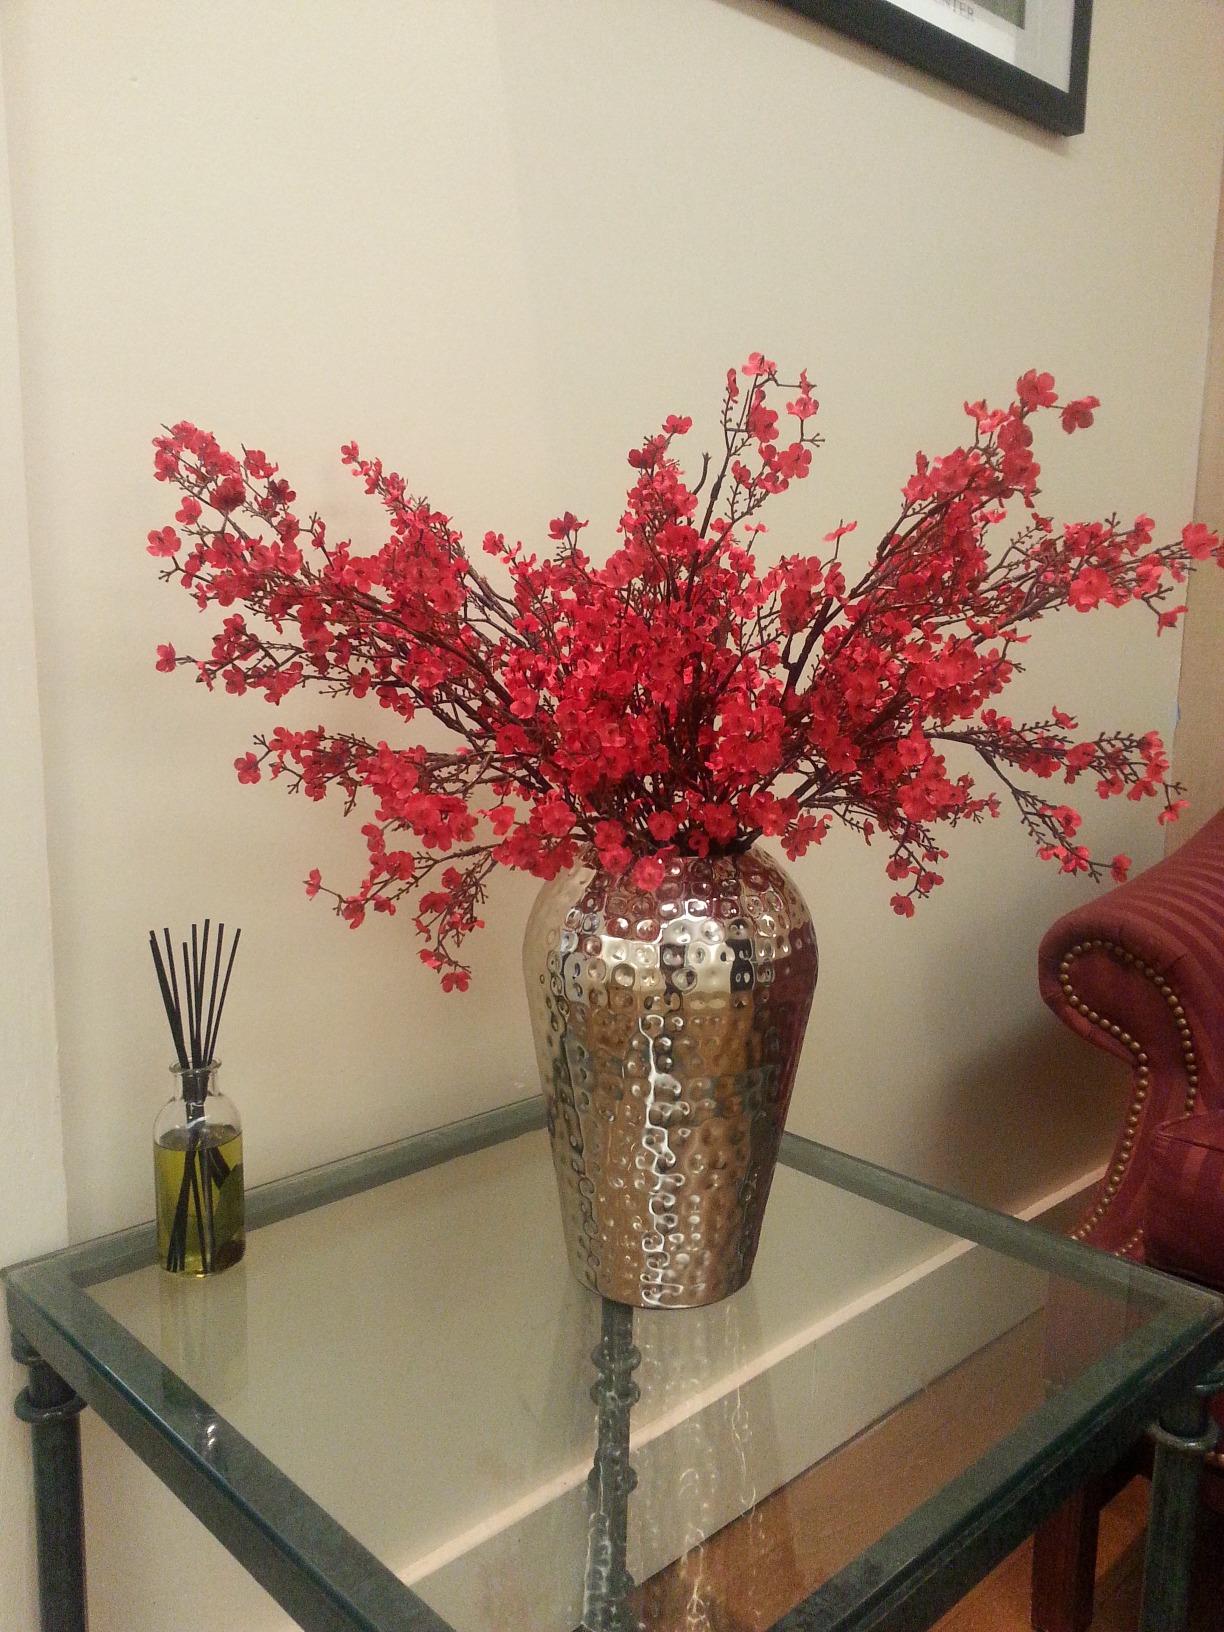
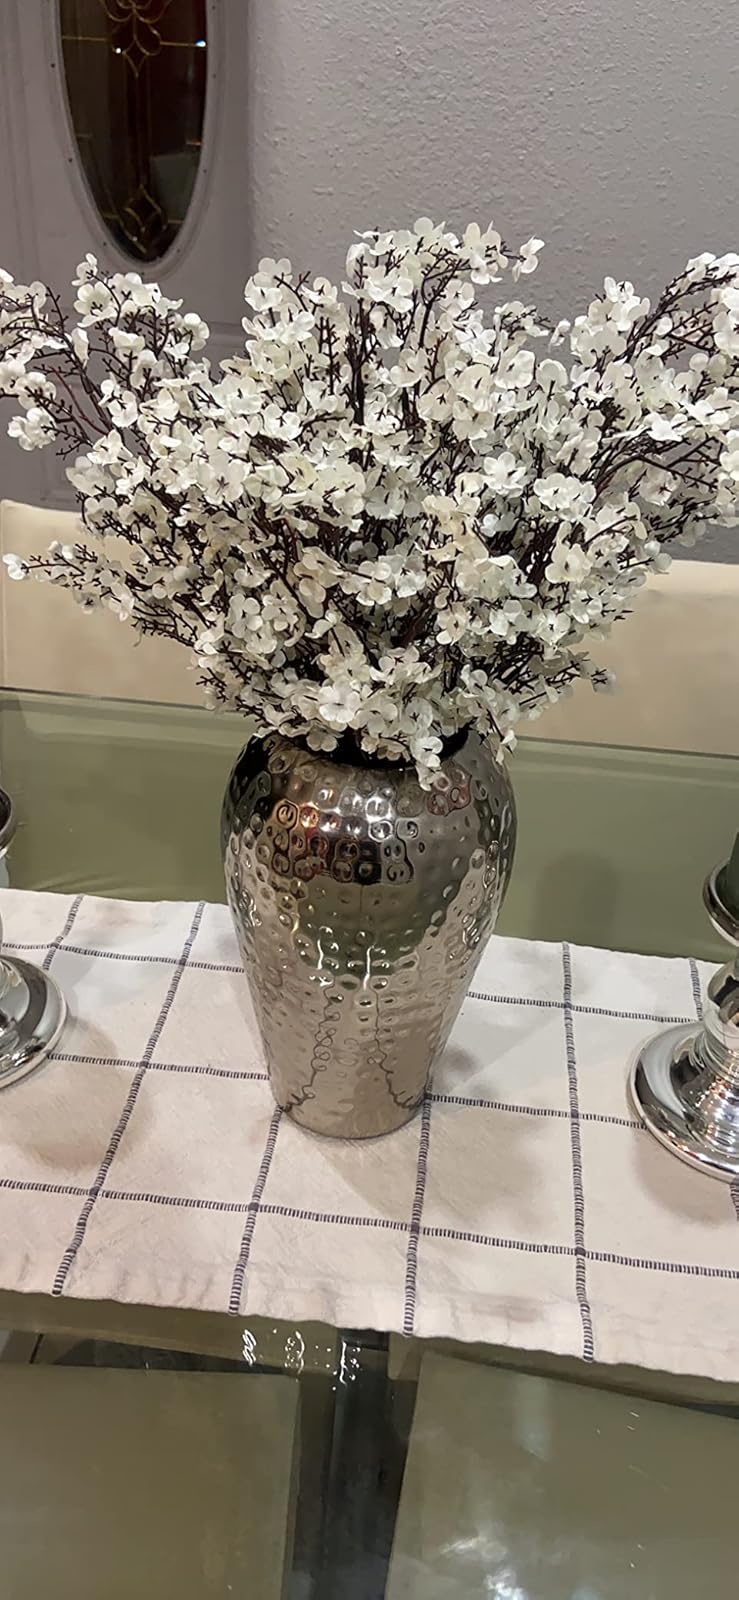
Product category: vase
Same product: yes